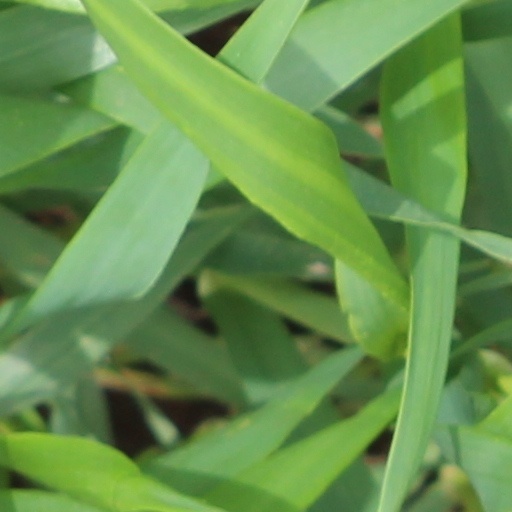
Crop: wheat